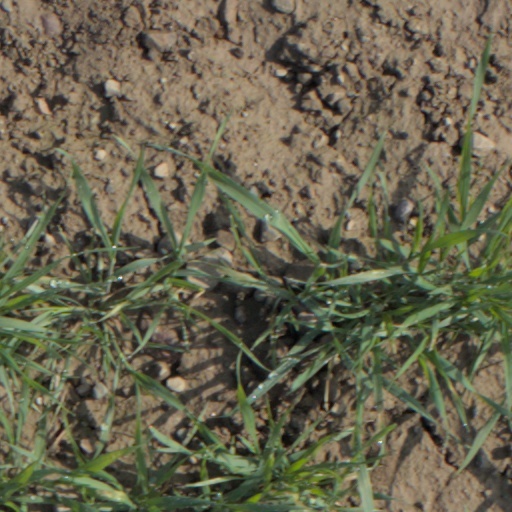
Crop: wheat